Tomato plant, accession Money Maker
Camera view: bottom (45 deg); turntable rotation: 0 degrees
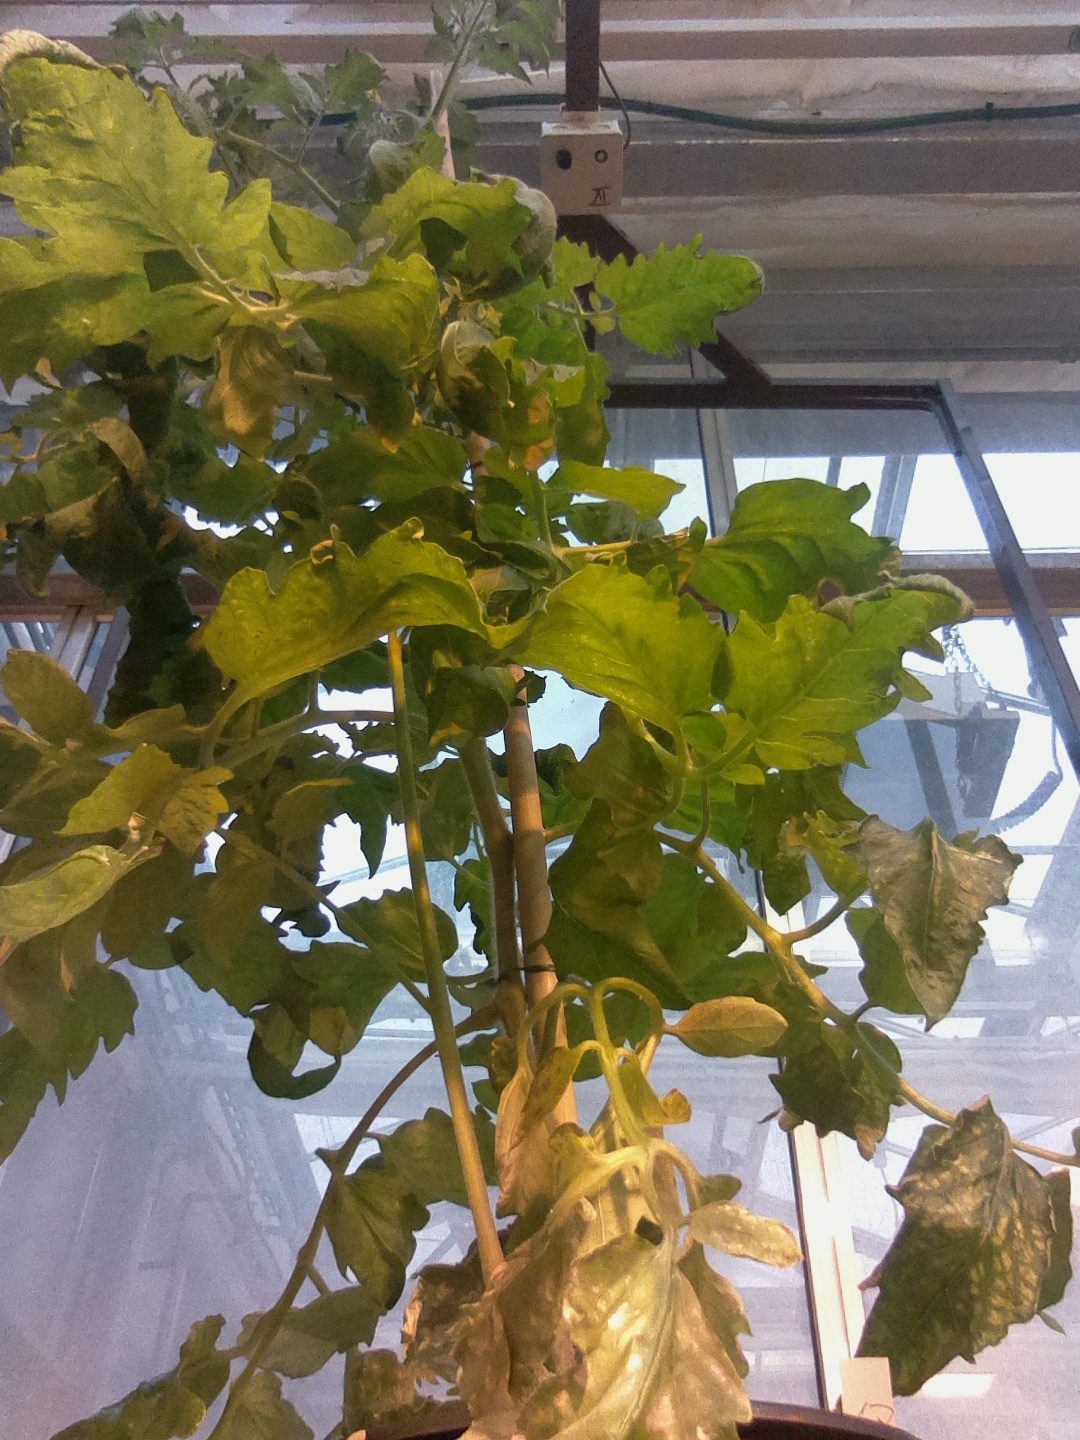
BBCH growth stage 70: Fruits at the main stem or branches visibles